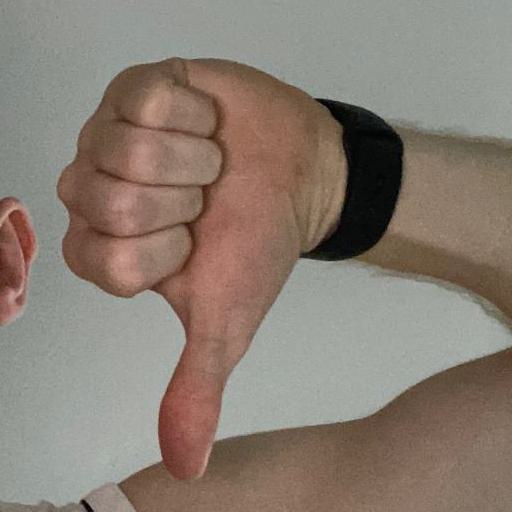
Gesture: dislike